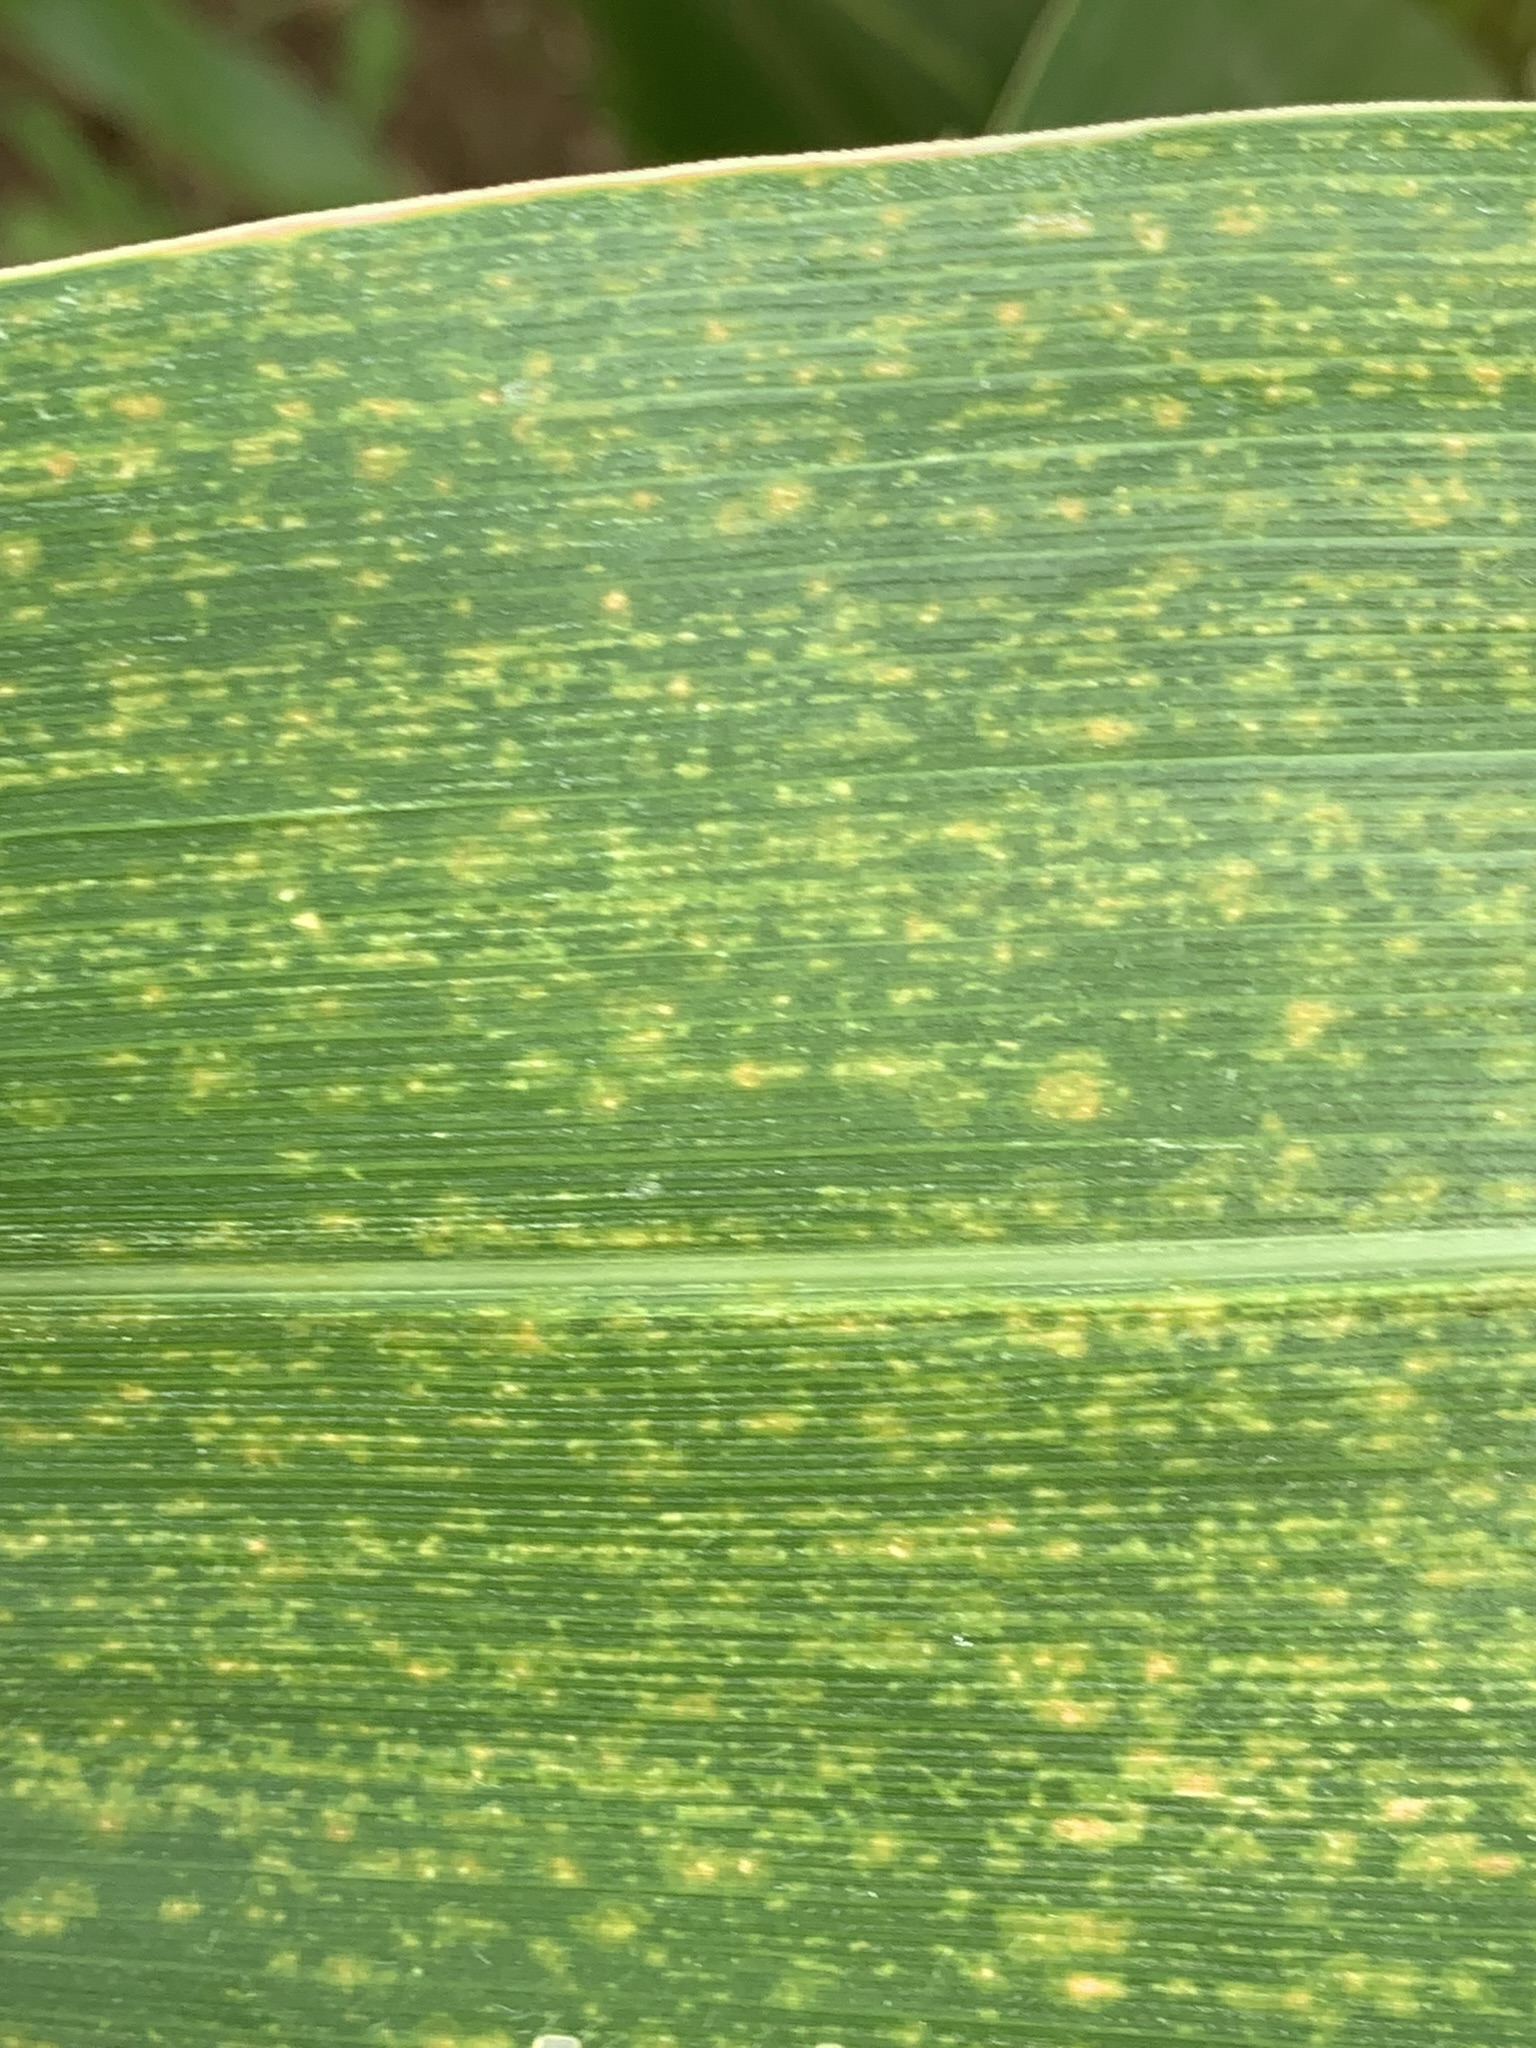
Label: MLN